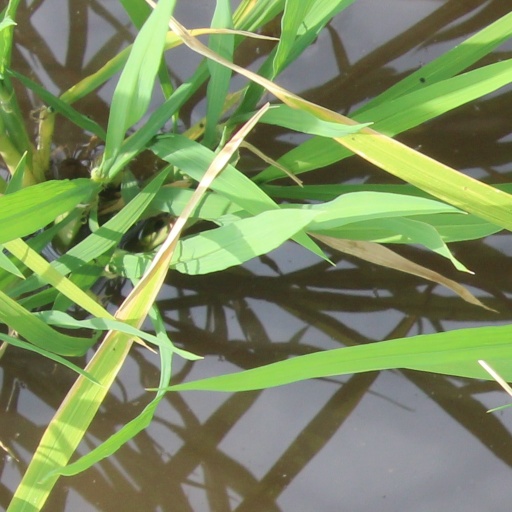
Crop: rice